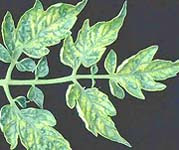
Labels: Tomato leaf mosaic virus, Tomato leaf mosaic virus, Tomato leaf mosaic virus, Tomato leaf mosaic virus, Tomato leaf mosaic virus